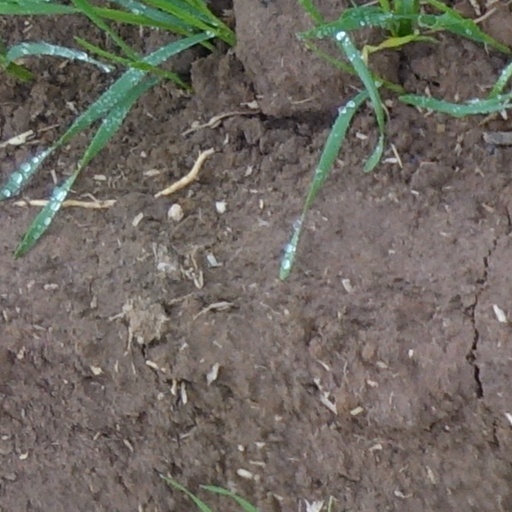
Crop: wheat